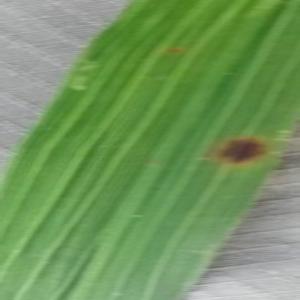
Disease: Brownspot